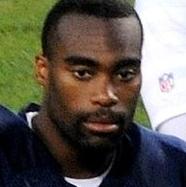
Age: 23